Naked Came I

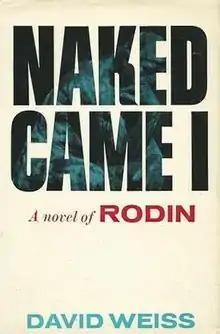
First US edition (publ. William Morrow)

Naked Came I is a bestselling 1963 novel by David Weiss based on the life of sculptor Auguste Rodin.